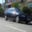
Label: automobile